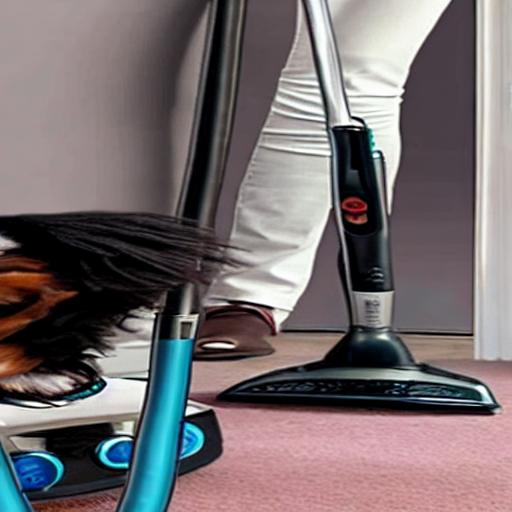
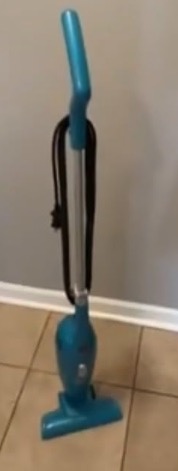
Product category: items_vacuum
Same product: no